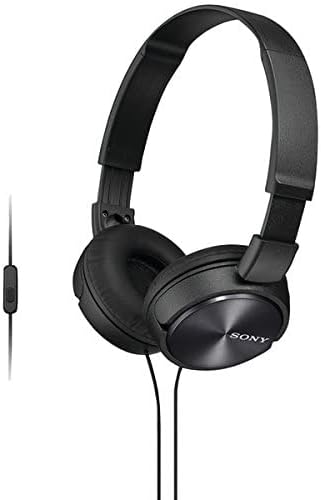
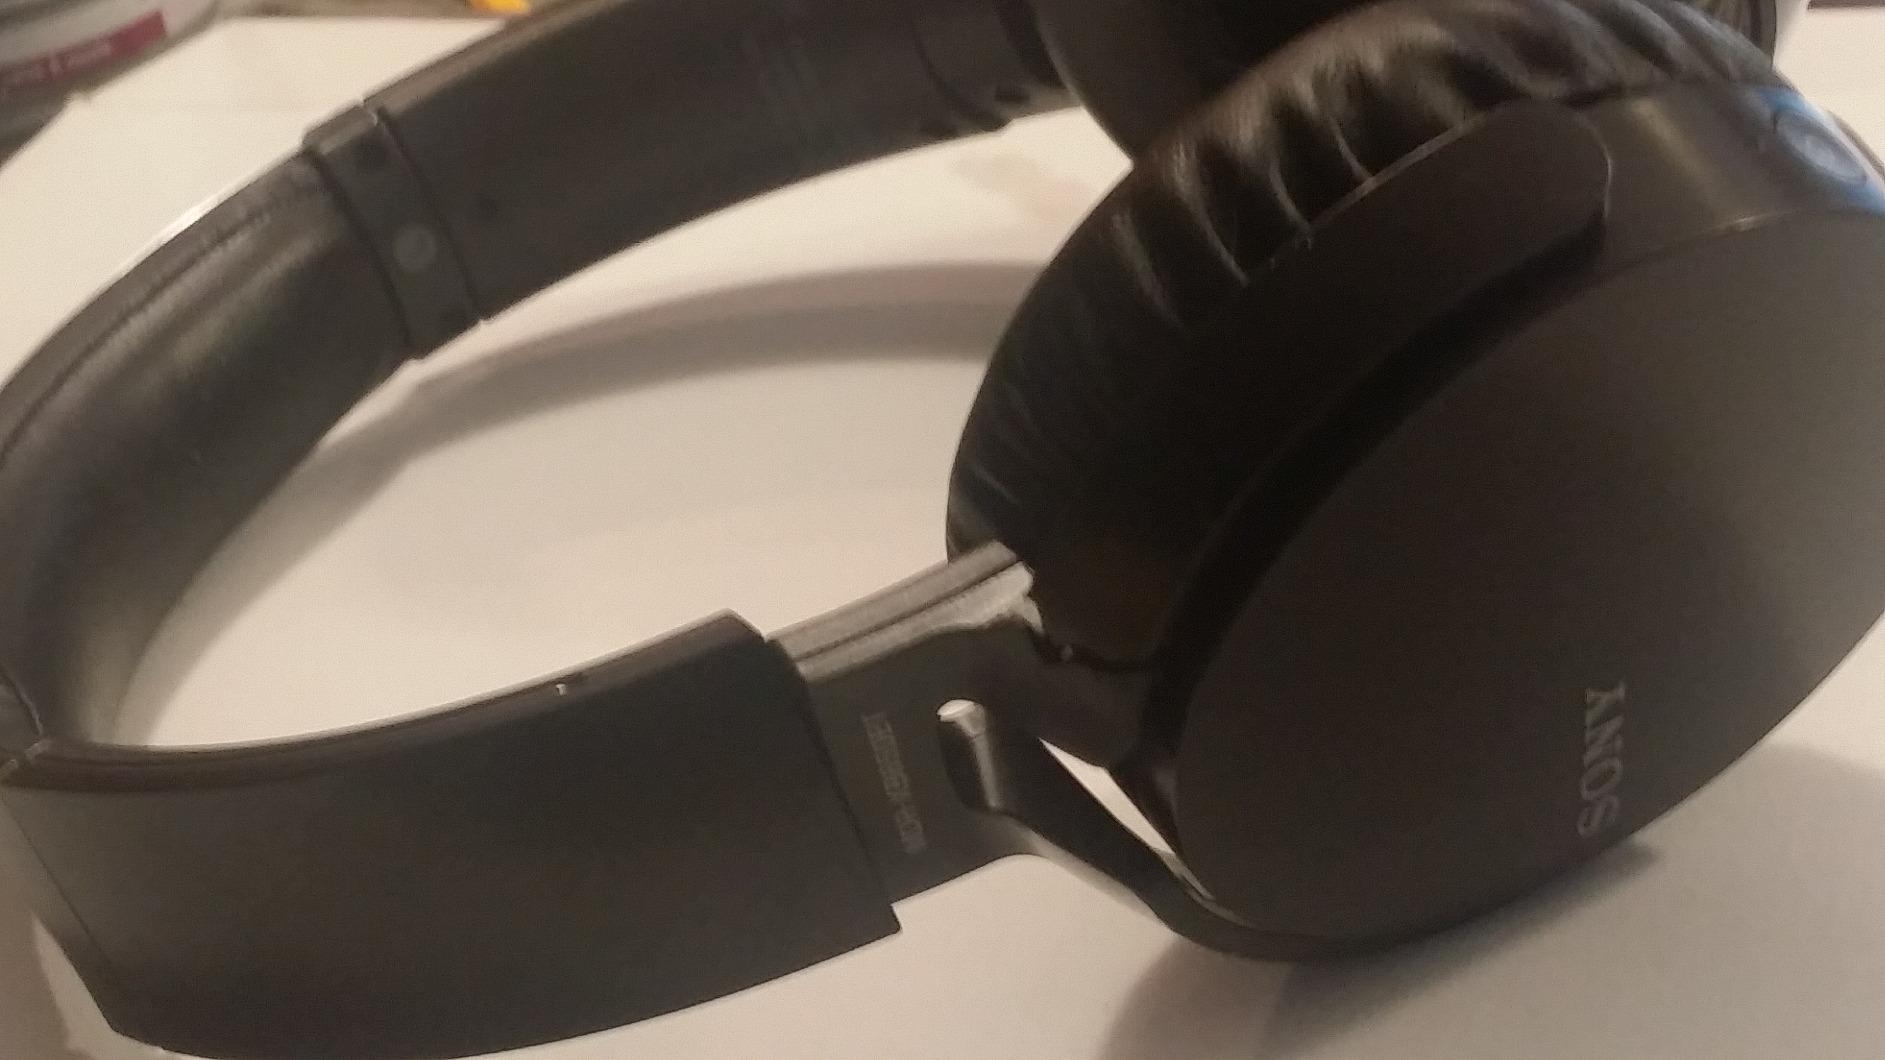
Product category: headphones
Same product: no